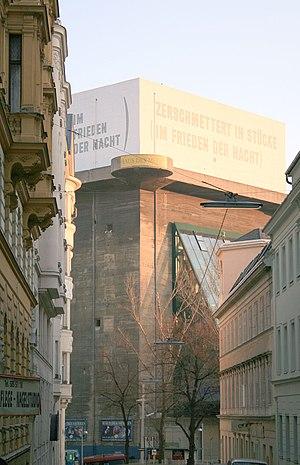
Lawrence Weiner, né le 10 février 1942 est un artiste américain, l'une des figures centrales de l'art conceptuel. Il est né dans le Bronx, New York. Pour Weiner, le texte est la meilleure forme de présentation de son travail.